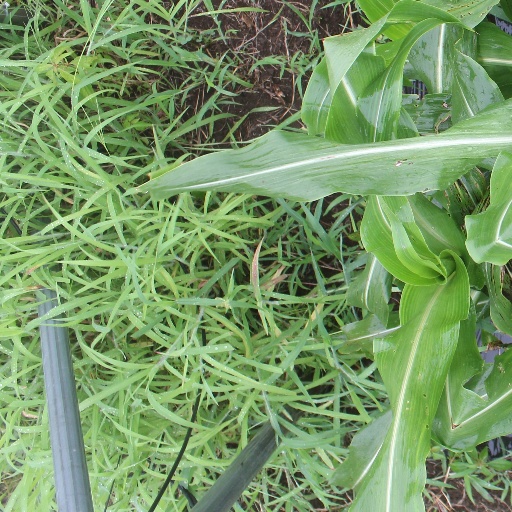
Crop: sorghum